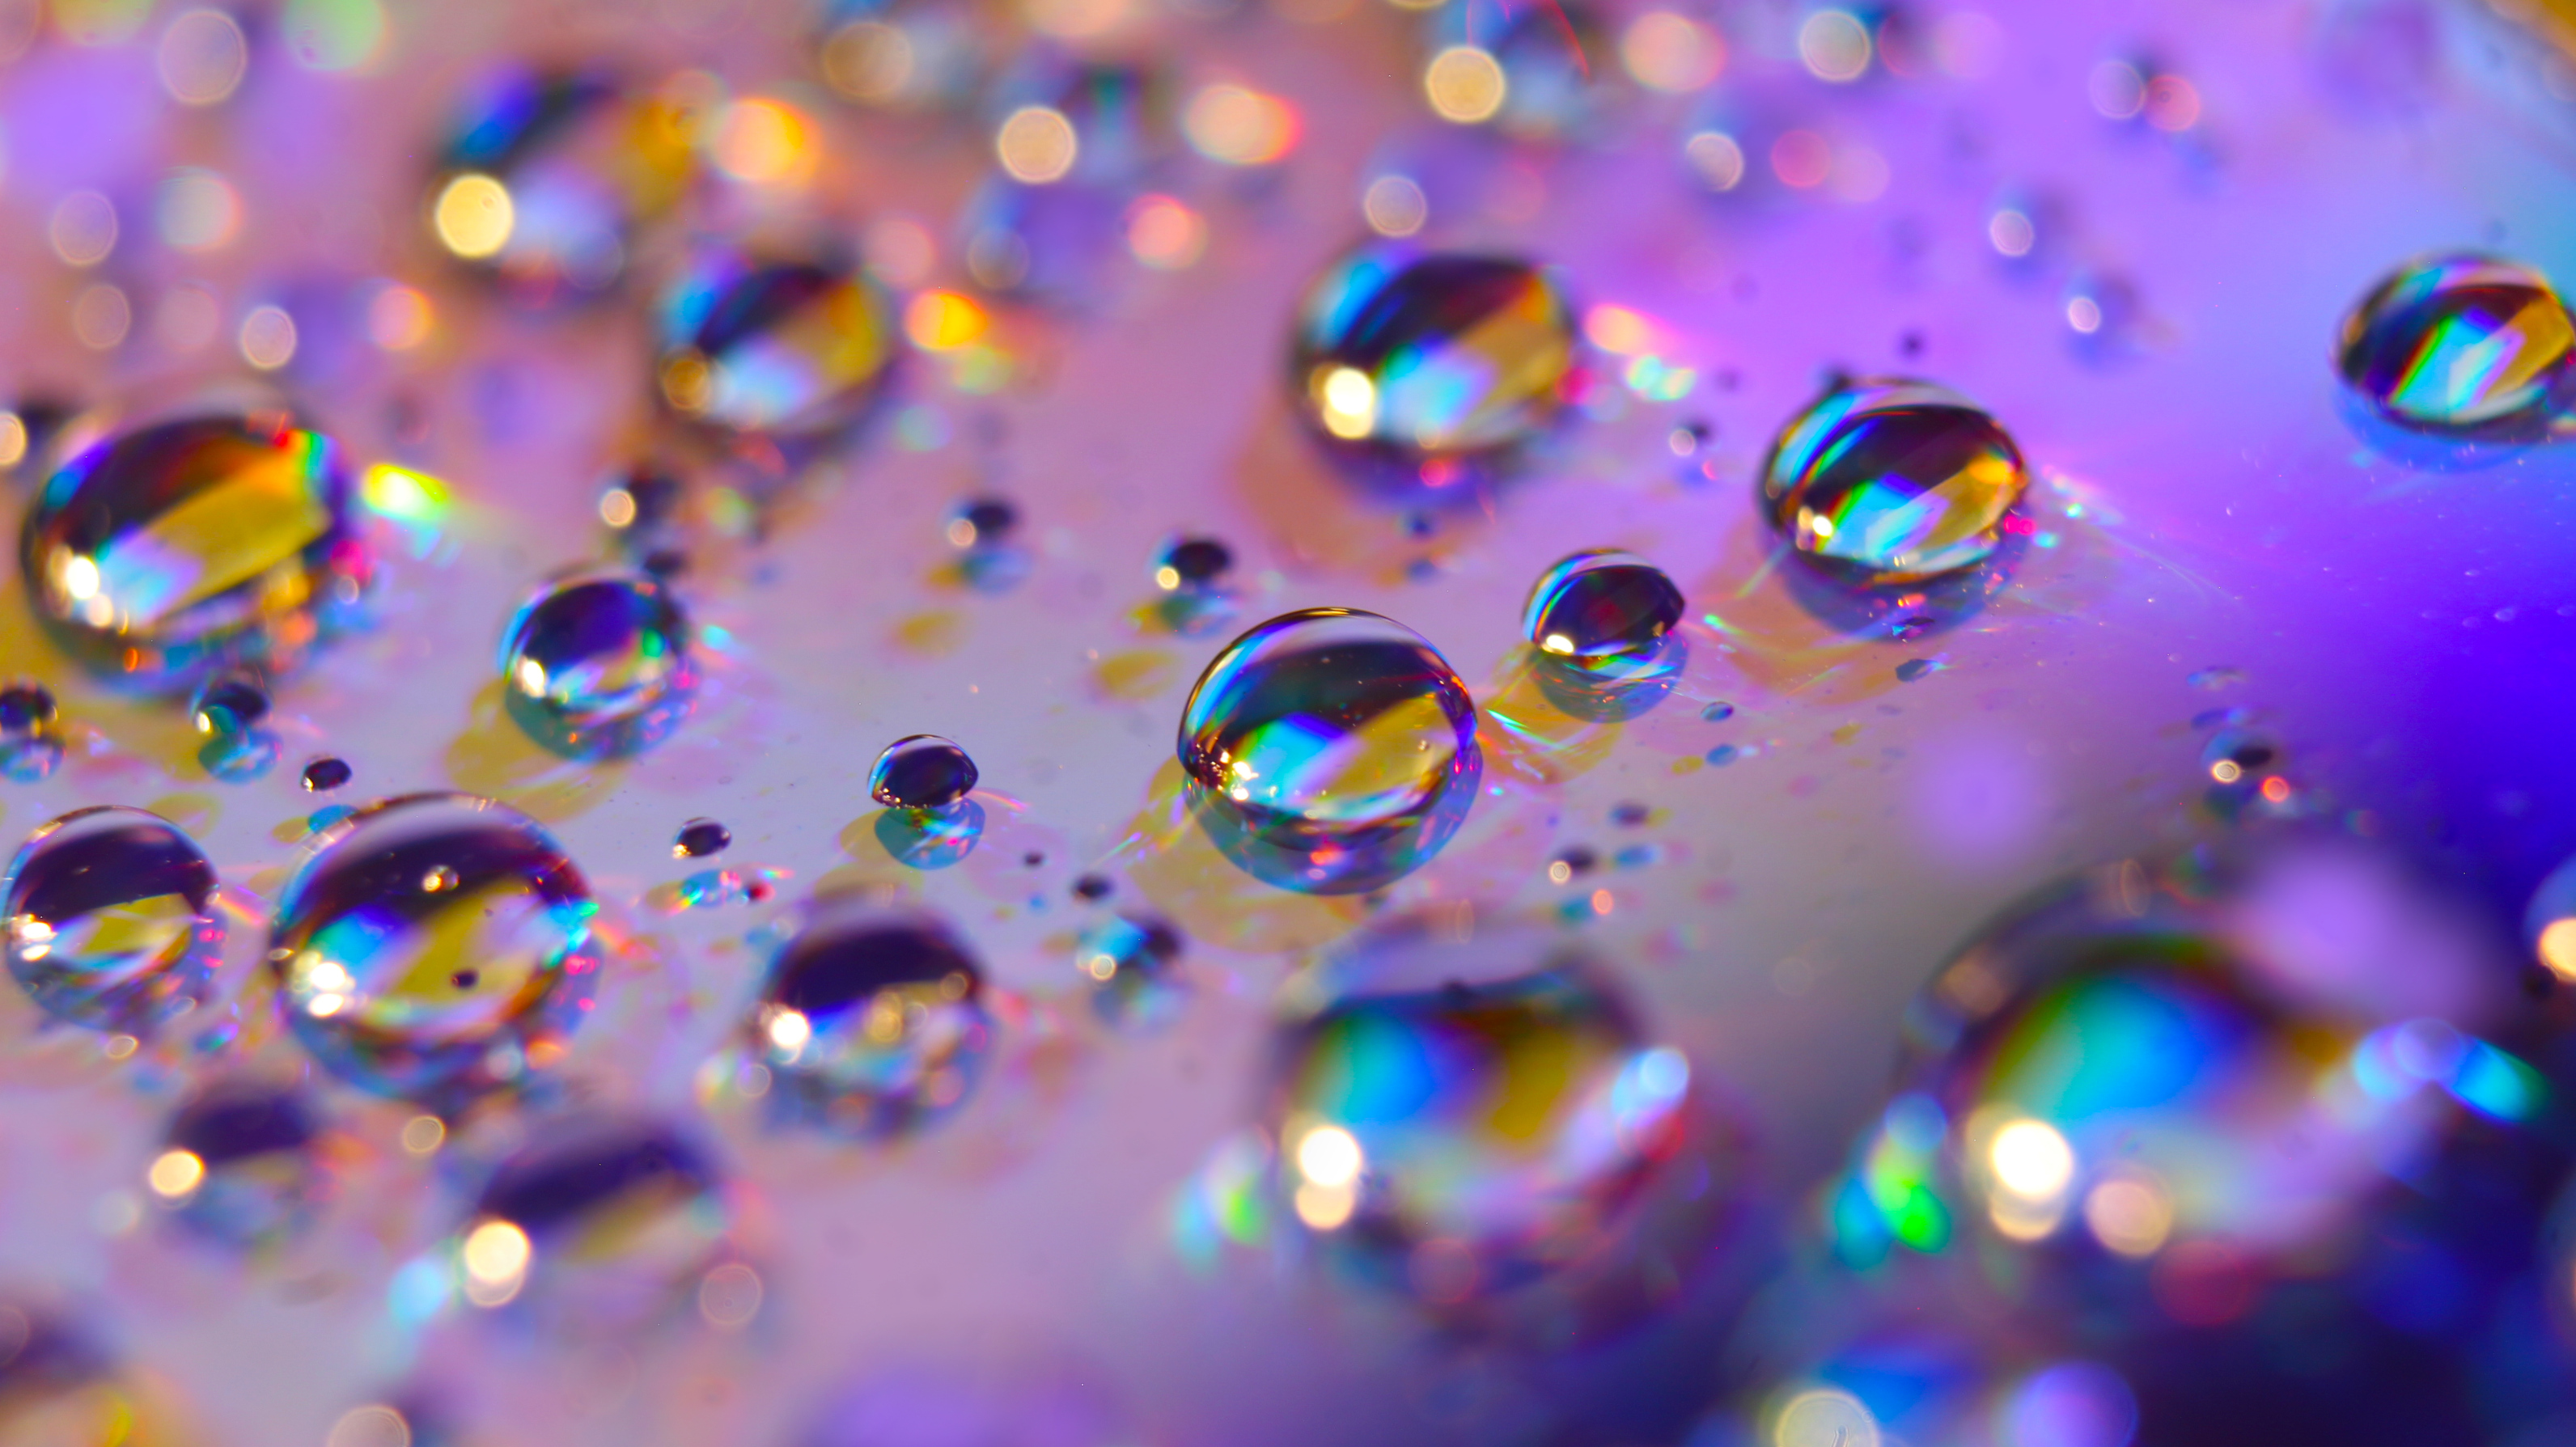
drops, water, color, macro, Colorfulness, liquid, azure, fluid, liquid bubble, electric blue, circle, magenta, pattern, drop, gas, close up, macro photography, moisture, fashion accessory, art, dew, glitter, Solvent